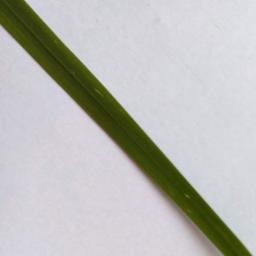
Label: Rice___Healthy